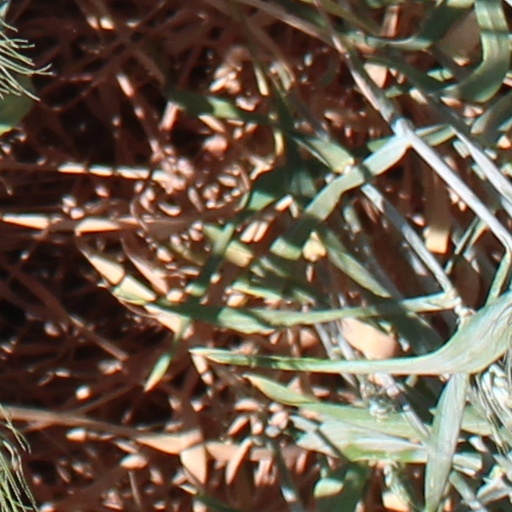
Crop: wheat